Kansas Jayhawks football

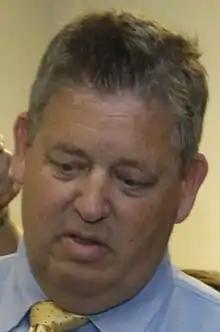
Charlie Weis

Zenger then hired former Notre Dame head coach Charlie Weis, who at the time was serving as offensive coordinator at Florida, as the new Jayhawks head football coach in December 2011. A big-name coach, Weis was popular among KU fans and was expected to lure recruits to KU and rebuild the football program.